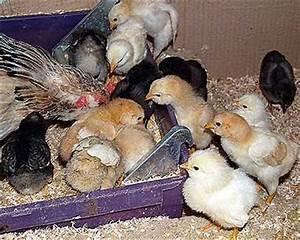
chicken